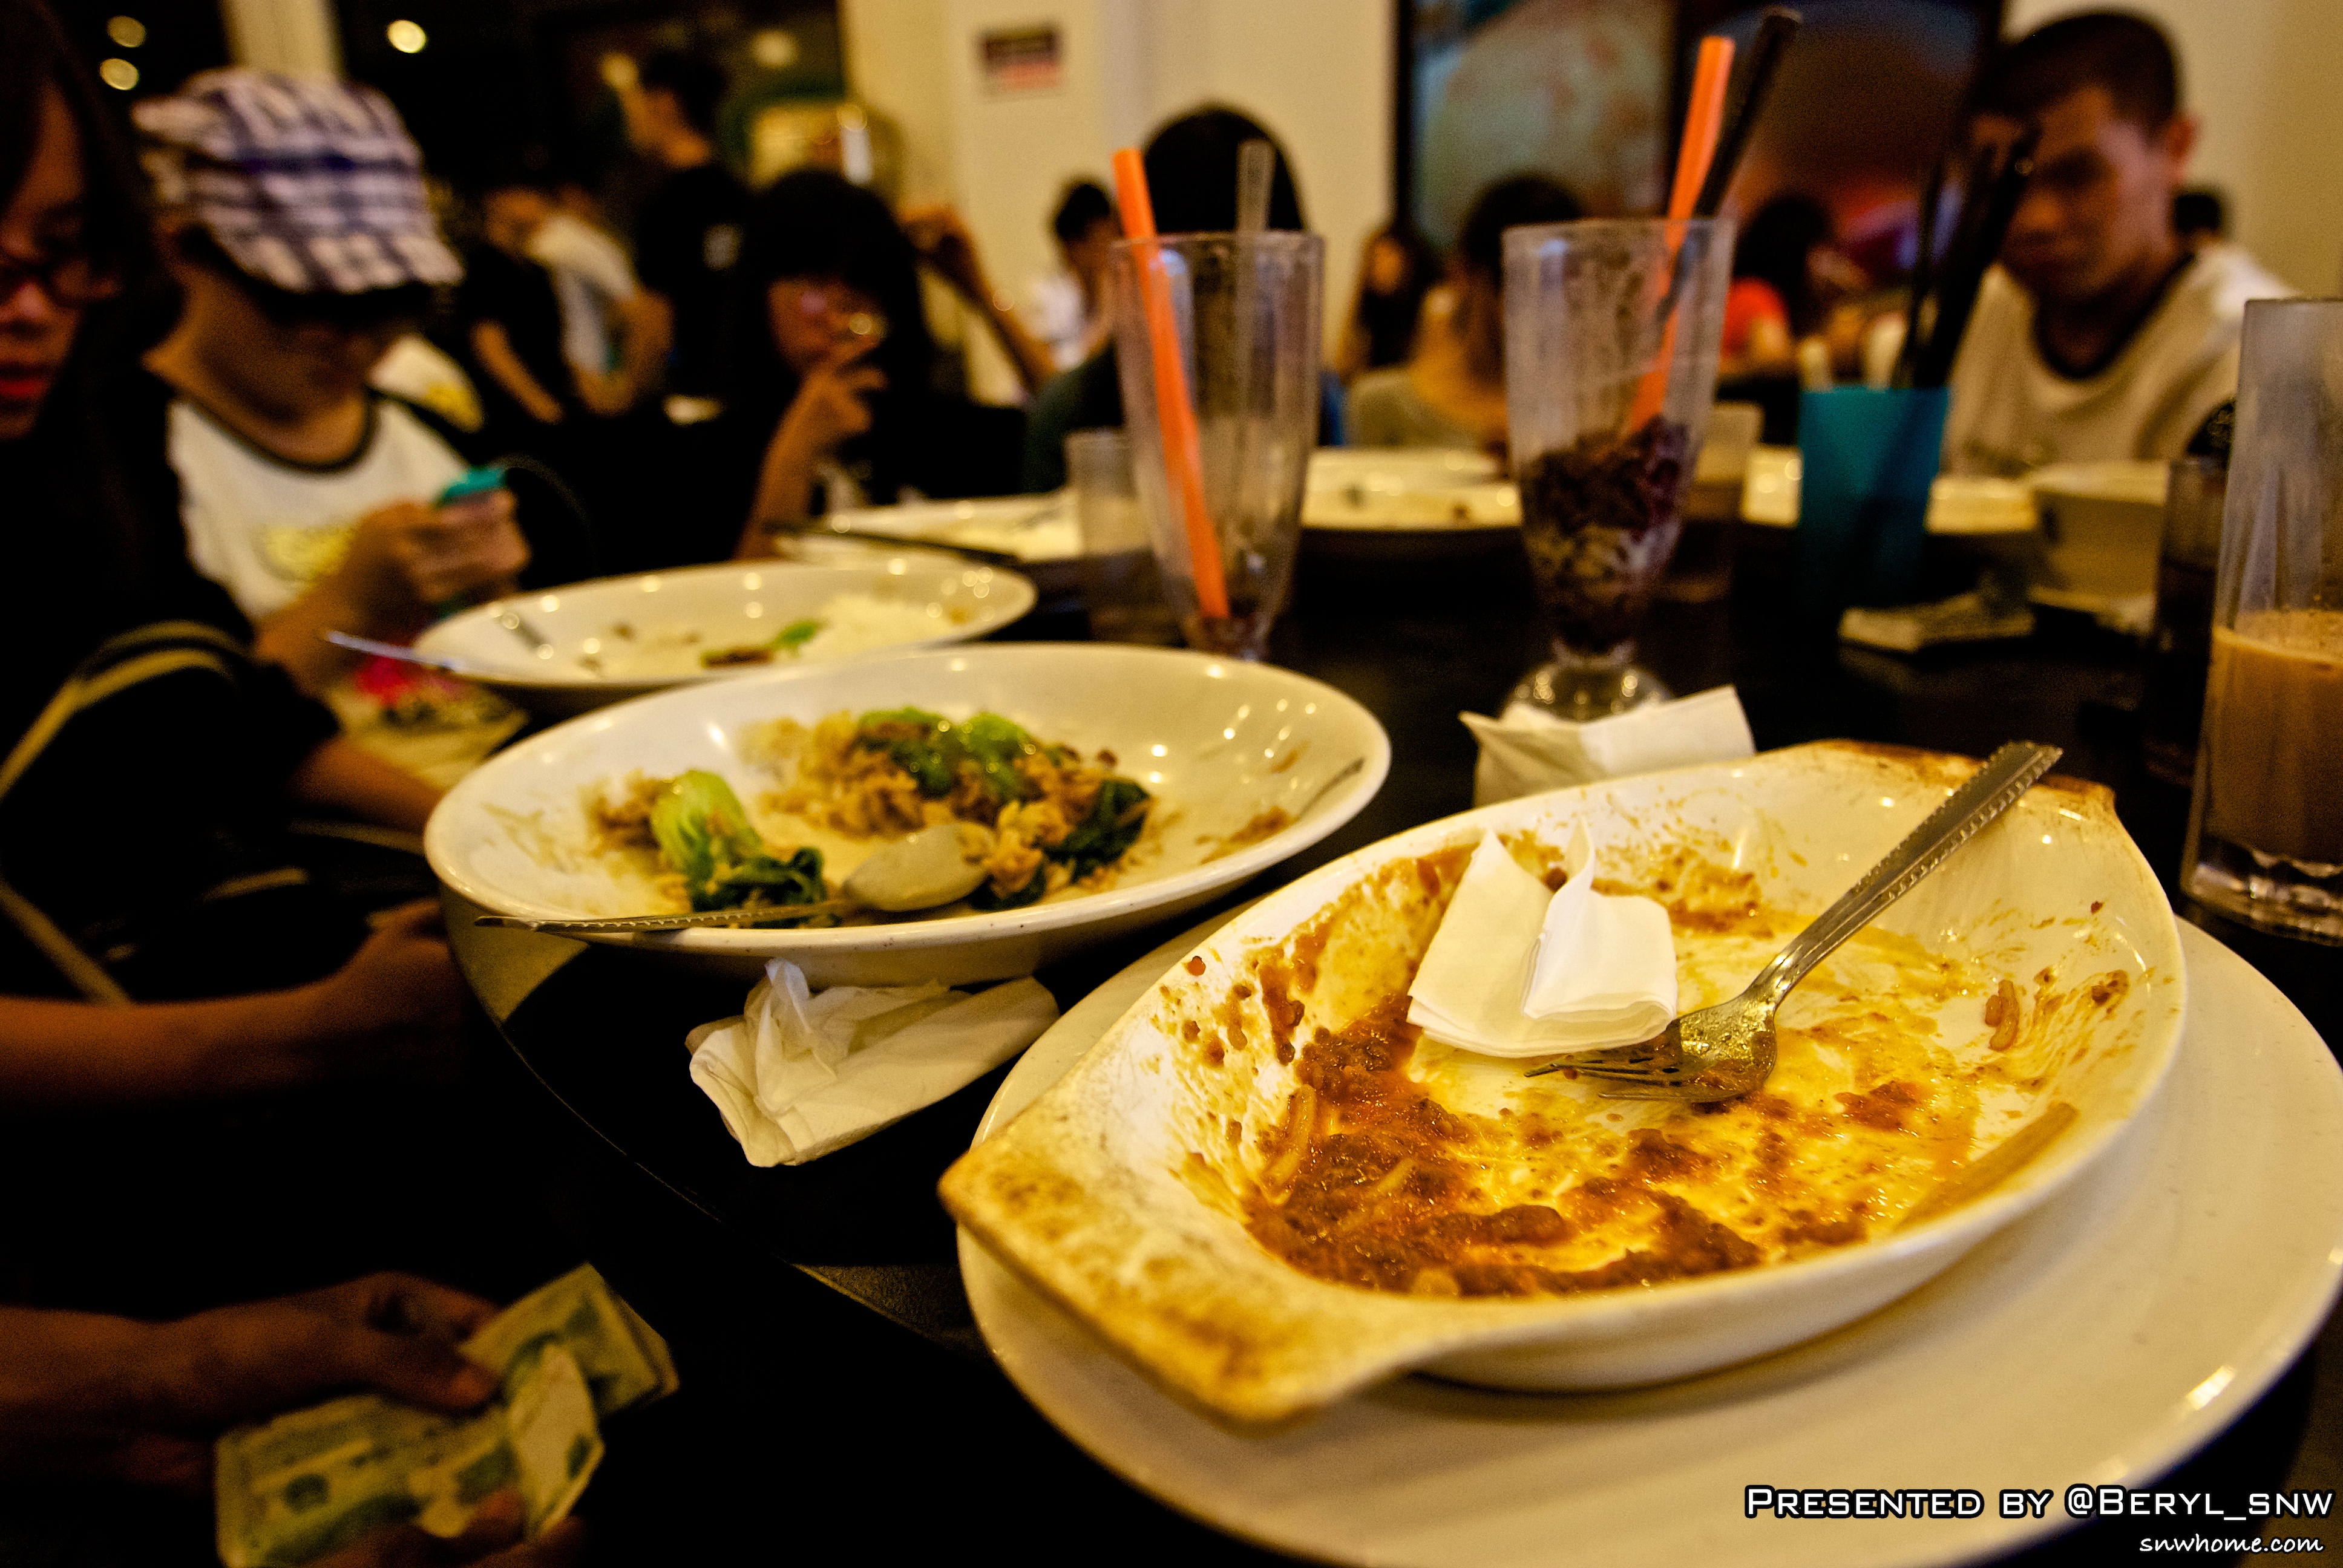
creative, sky, girl, boy, restaurant, model, dish, meal, food, student, breakfast, lunch, cuisine, asian food, outdoors, girls, boys, dinner, university, canton, china, guangzhou, supper, brunch, sense